Arcade Spirits

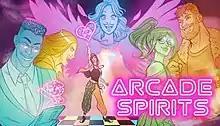

Arcade Spirits is a dating sim visual novel video game released in 2019 for Microsoft Windows and in 2020 for PlayStation 4, Nintendo Switch, and Xbox One. It was developed by Fiction Factory Games and published by PQube. Set in an alternate history where the video game crash of 1983 never happened, arcades remain popular. Players control a customizable character who can be female, male, or non-binary, and can choose whether they want to approach the seven romance candidates romantically or platonically.